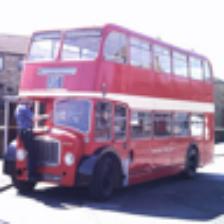
Label: NonHuman